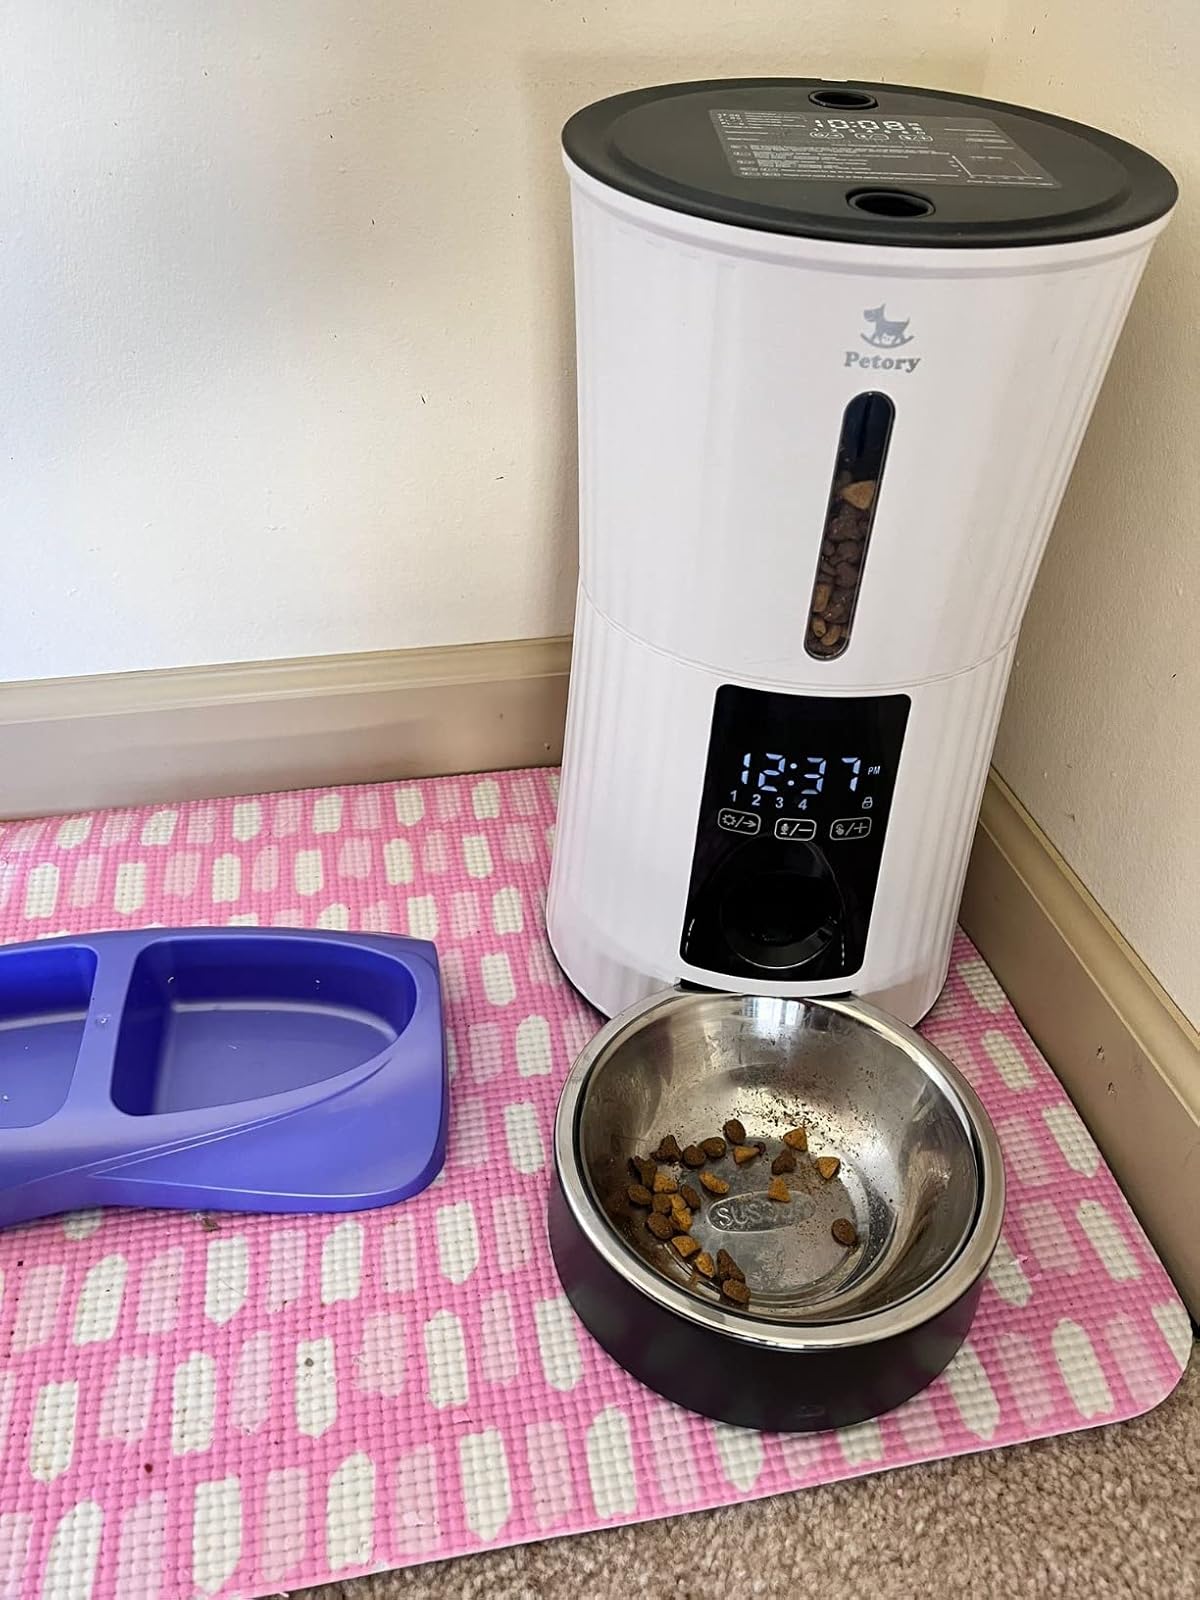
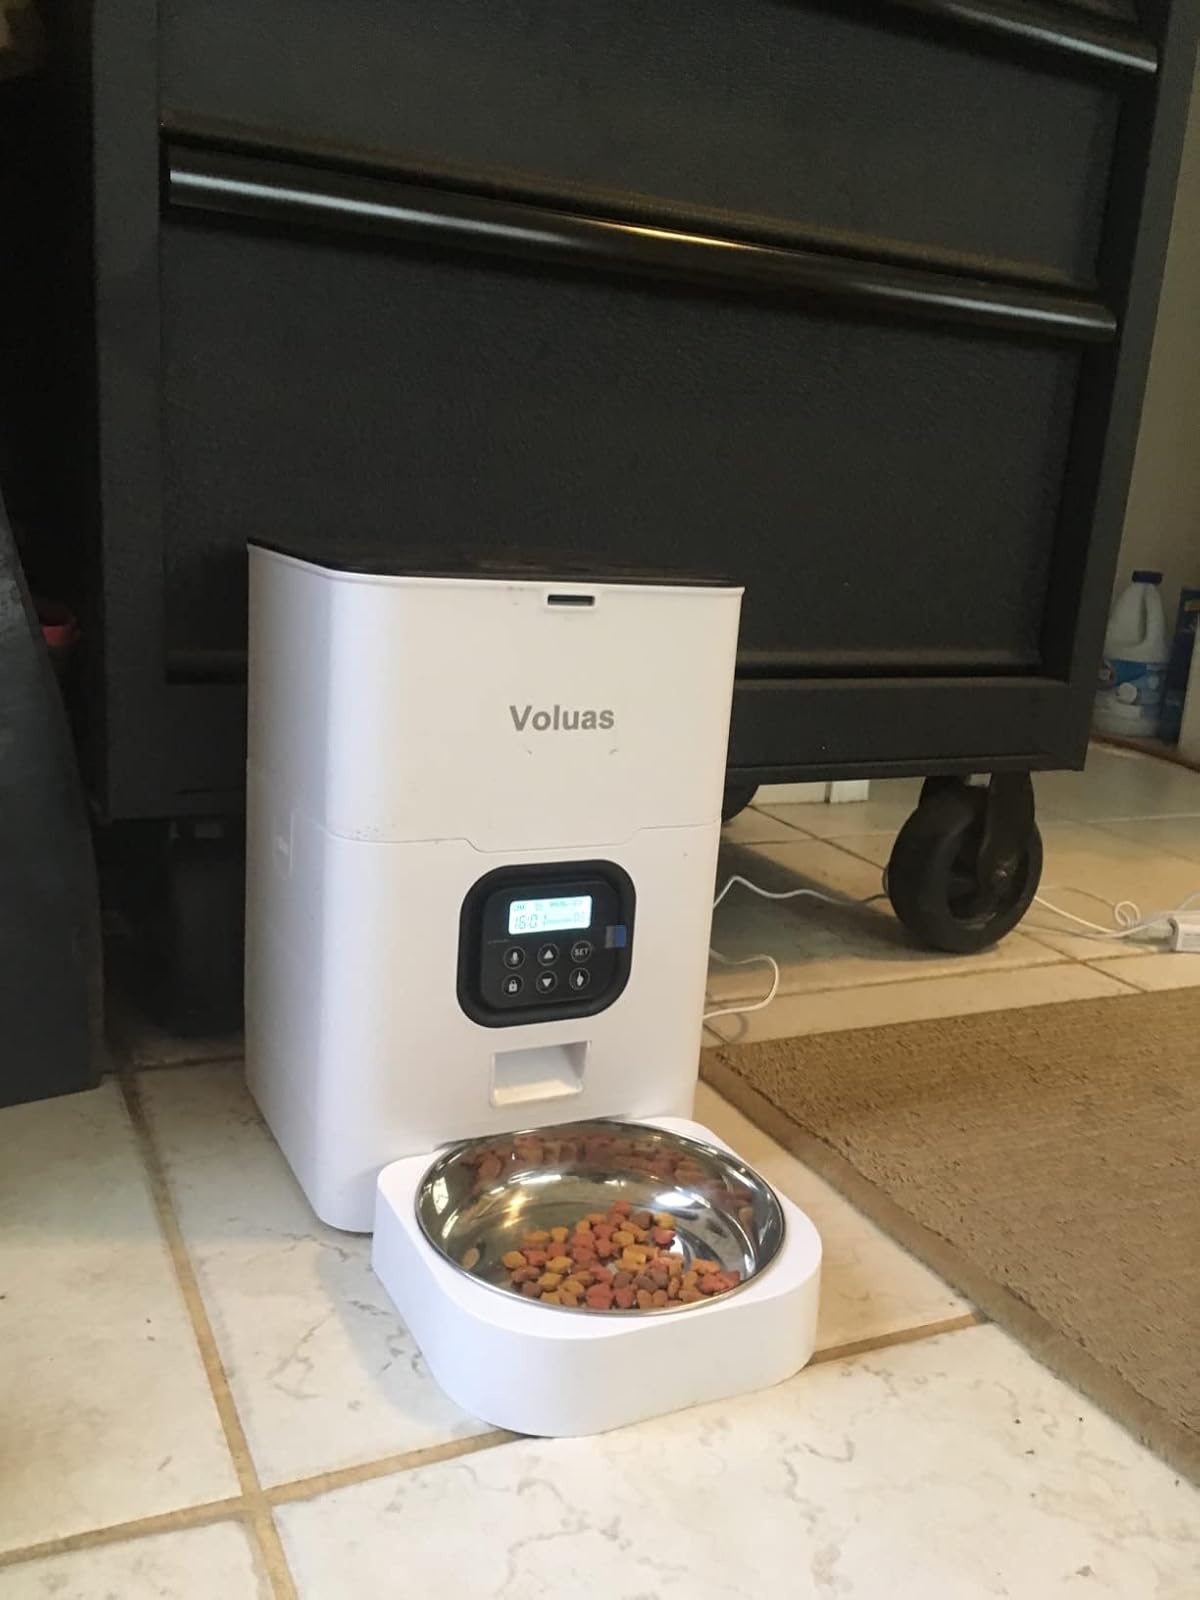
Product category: items_feeder
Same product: no